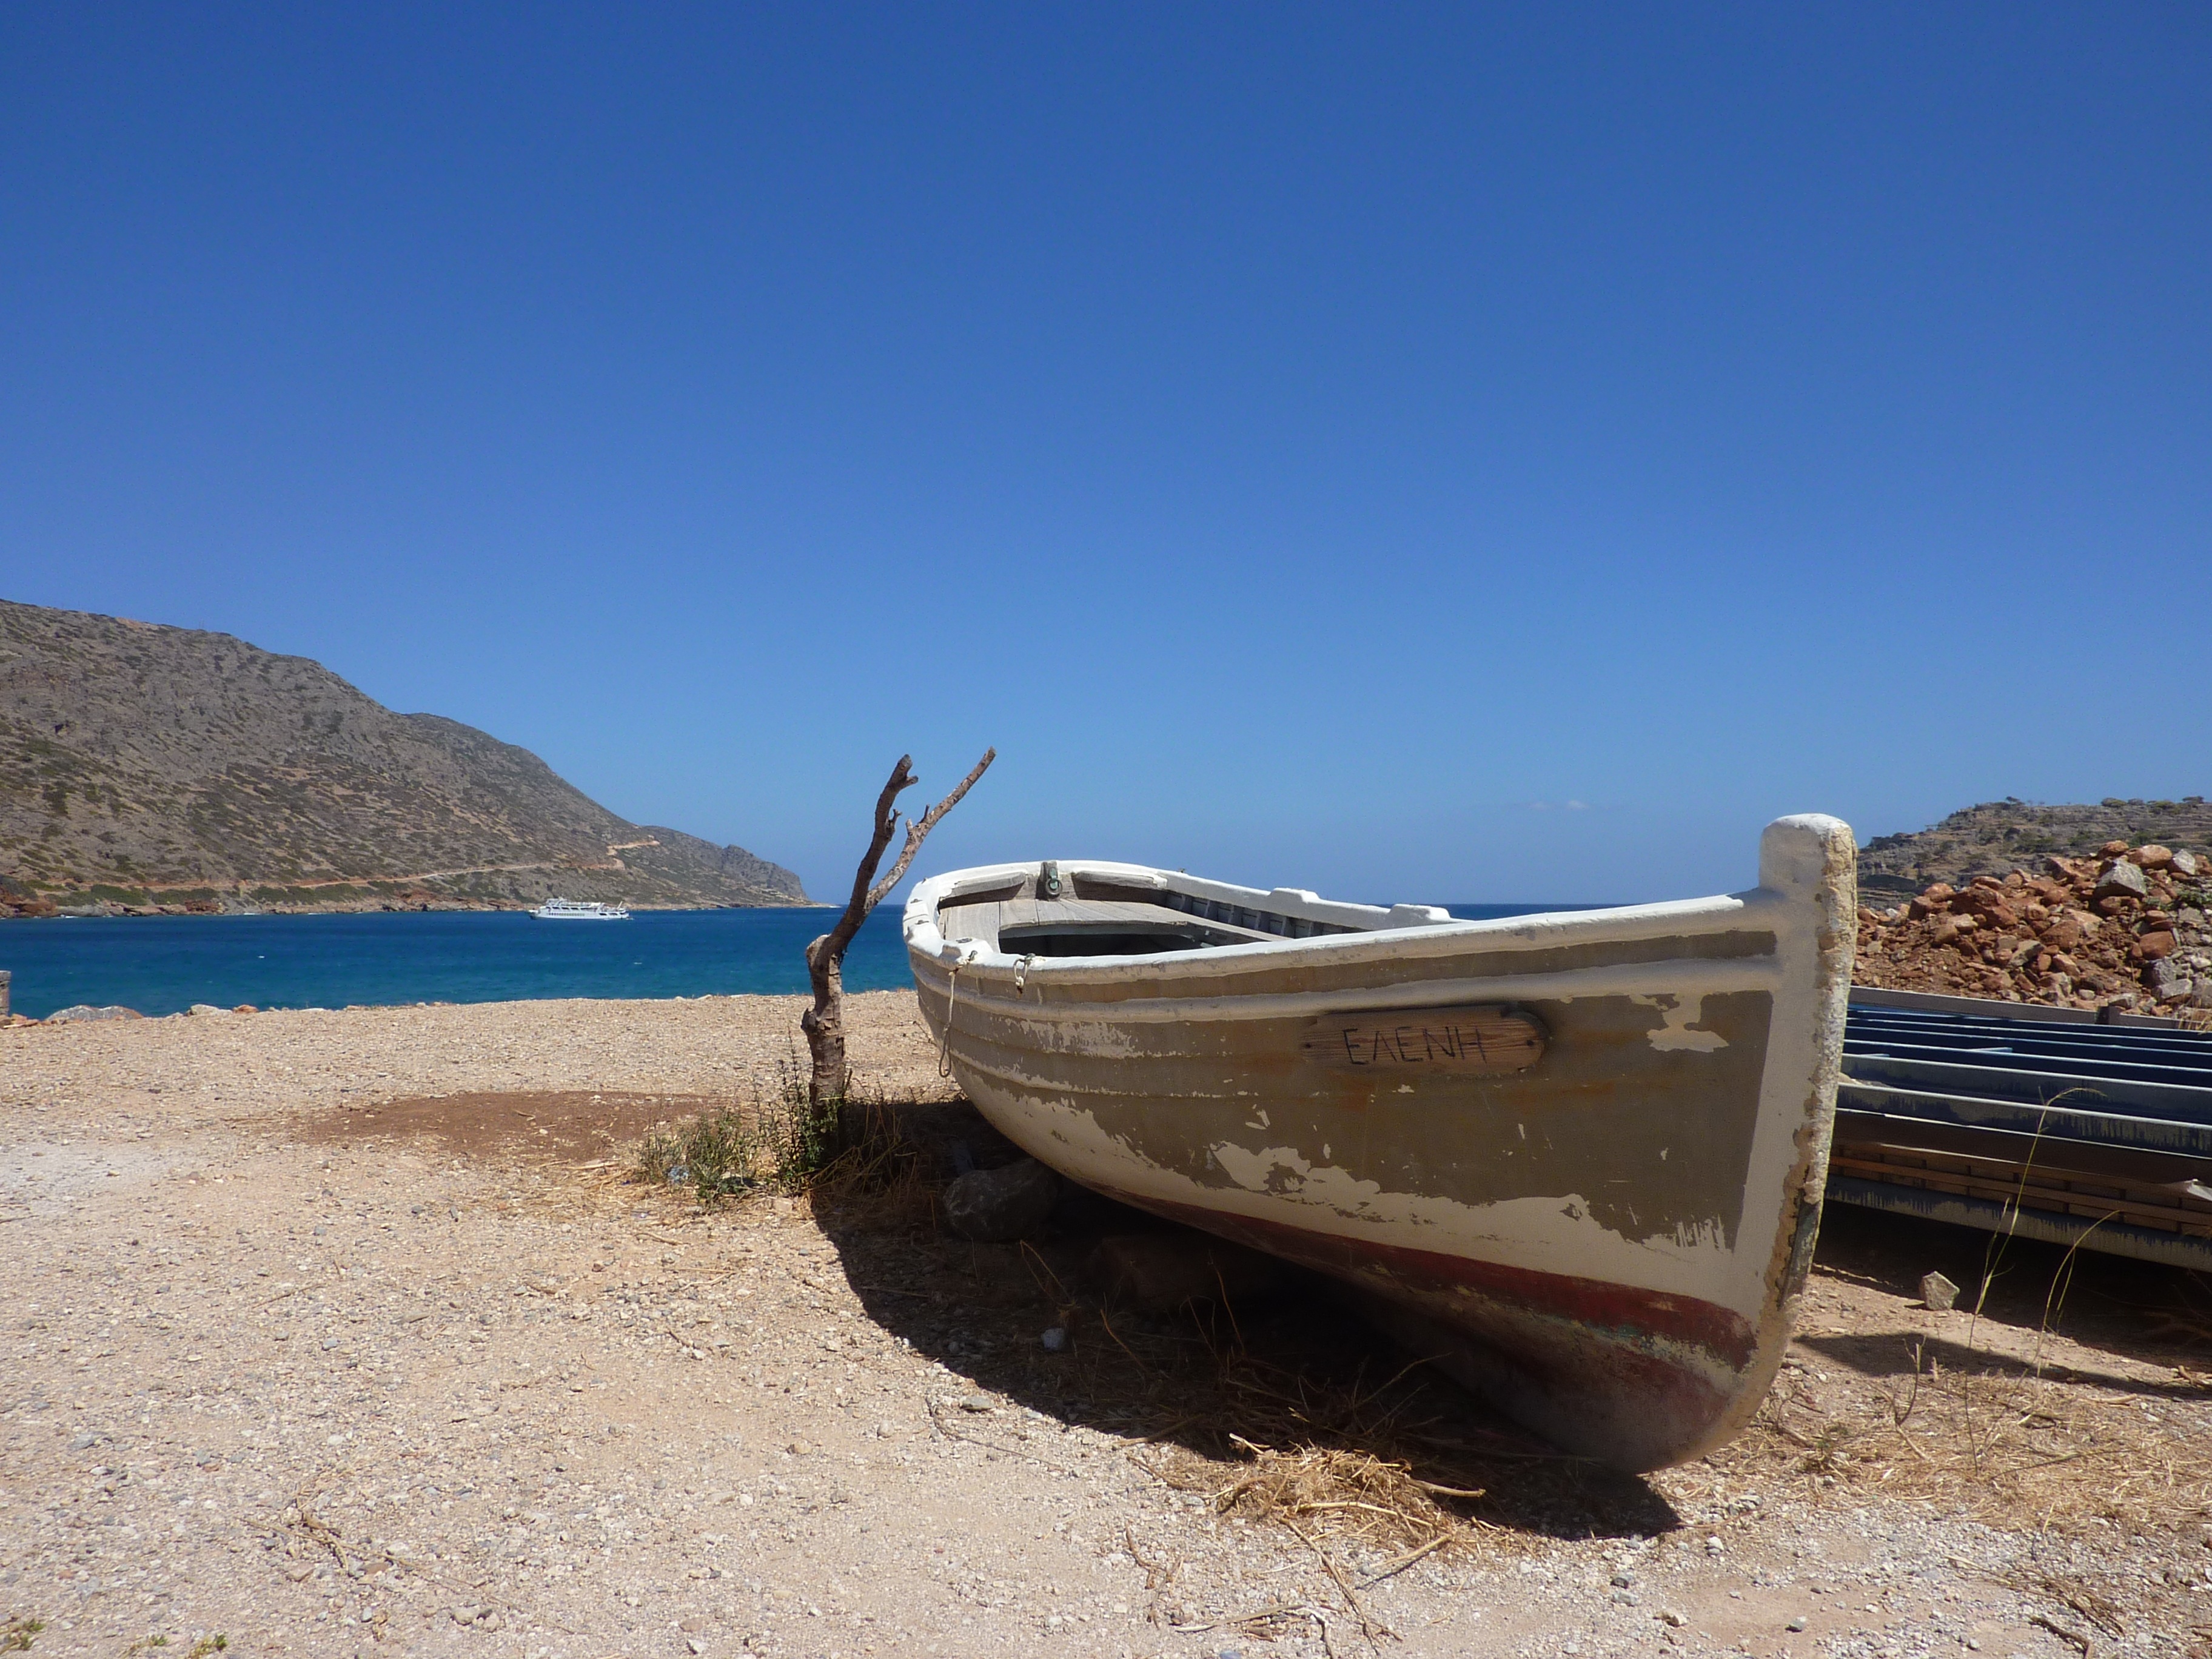
beach, sea, coast, boat, shore, canoe, idyllic, vehicle, holiday, bay, fishing boat, boating, watercraft, ecosystem, crete, dinghy, long tail boat, watercraft rowing